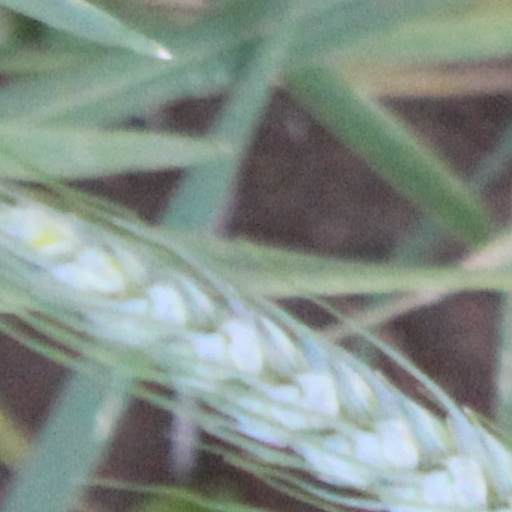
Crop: wheat